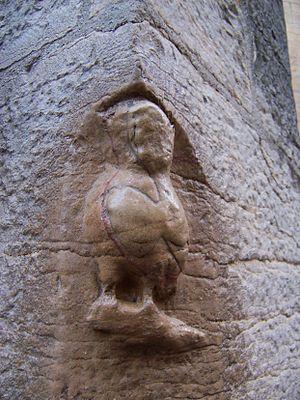
La chouette de Dijon, (fr:Dijon).